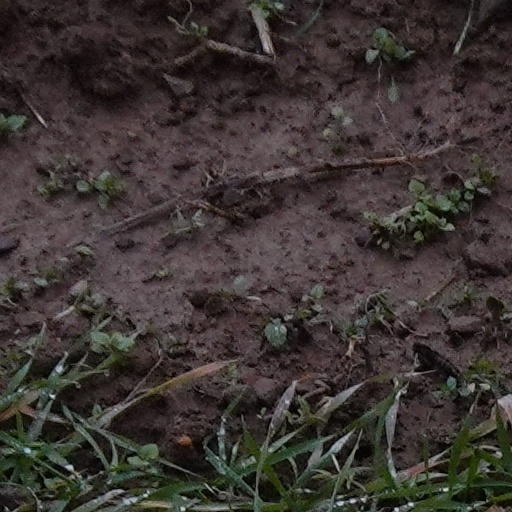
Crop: wheat